Maija-Liisa Peuhu

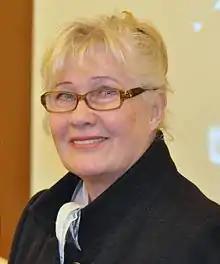
Maija-Liisa Peuhu in 2012.

Maija-Liisa Peuhu (born 20 January 1942 in Kuusankoski, Finland) is a Finnish actress. She is famous for the half-hour soap opera "Salatut elämät", where she played Ulla Taalasmaa. She has a theatrical background and has played in many other television shows, too. She's been in "Salatut elämät" from 1999 to 2007, briefly in 2010 and again since 2013. She left the series in summer 2020 due to the COVID-19 pandemic, because she was over 70 years so she could not participate in filming. She briefly reprised her role via a video call in January 2021.